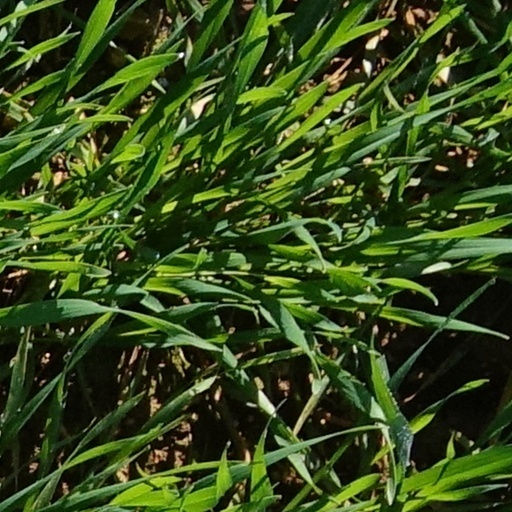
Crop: wheat